Emma Edwards Green

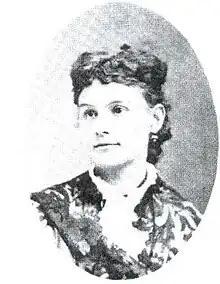
Photo date unknown, before 1902

Emma Edwards Green, born Emma Sarah Etine Edwards (1856–1942), later known as Mrs. Emma Green, was an American painter and designer. She designed the original State Seal of Idaho that was used from 1891 to 1957, a modified version of which is also used on the flag of Idaho. She is the only woman to have designed a state seal.